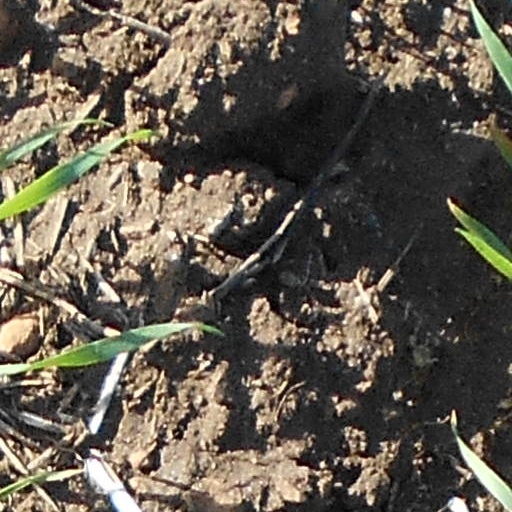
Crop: wheat